Las Américas International Airport

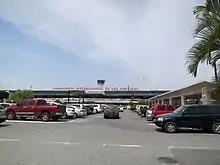
Terminal exterior

Las Américas has five gates on the main satellite concourse (A), A2 through A6. Other gate facilities are for the flights departing from a parking in the taxiway. back in the 1960s and 70s the airport used to be much smaller, The original building was half the size of today's newest structure but with a still modern look. Concourse B has four gates (B1 through B4) and remote stand (P8). Terminal B now features a co-branded Copa Club operated jointly by United Airlines and Copa Airlines, and a Private Lounge exclusive to members and business people. The average number of daily flights in and out of Las Américas ranges between 68 and 84. JetBlue is the largest airline operating at Las Américas. The construction of a new terminal expansion started on June 2025 and expected to be inagurated on the end of 2028 with a cost of US$250 million. The New terminal is expected to increasepassengers annually.